Steve Whitaker (baseball)

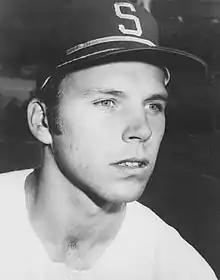
Whitaker in 1969

Stephen Edward Whitaker (born May 7, 1943) is an American former Major League Baseball outfielder. He played from 1966 to 1970 for the New York Yankees, Seattle Pilots and San Francisco Giants. Whitaker was signed by the Yankees as an amateur free agent in 1962, and made his major league debut with the Yankees on August 23, 1966, going 1-for-4 in a 1–0 loss against the California Angels. In 1967, he played his first full season in the majors, batting .243 with 11 home runs and 50 RBI in 122 games with the Yankees.